Afghanistan–United Kingdom relations

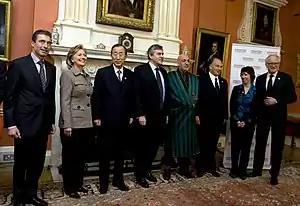
World leaders host Hamid Karzai at the London Conference on Afghanistan, 28 January 2010

On 28 January 2010, Lancaster House in London was the site of an International Conference on Afghanistan. It was at this event that the framework of the next decade of the Islamic Republic of Afghanistan was settled by the Afghan president Hamid Karzai and his successor Ashraf Ghani. As seen at right, Gordon Brown, Hillary Clinton, Catherine Ashton, Hermann van Rompuy and Anders Fogh Rasmussen amongst other Western leaders were in attendance.